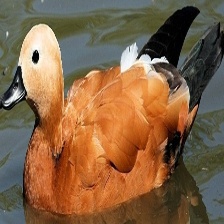
Species: RUDDY SHELDUCK
Scientific name: TADORNA FERRUGINEA
ImageNet parent category: drake